Asociación Salvemos las Tortugas de Parismina

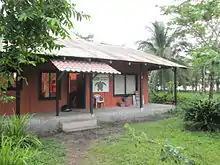
The headquarters of ASTOP in Barra del Parismina, Costa Rica

Asociación Salvemos las Tortugas de Parismina (Spanish) (English: Association for Saving the Turtles of Parismina or ASTOP), is a community-based, non profit, conservation organization based in Parismina, Costa Rica, dedicated to protecting sea turtles and their eggs from poaching while initiating sustainable development and providing a viable alternative economy to poaching in the village.